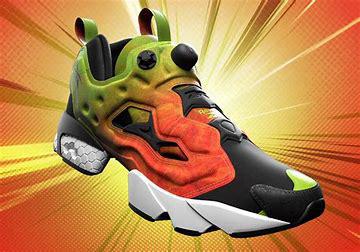
Brand: Reebok
Model: Instapump Fury OG